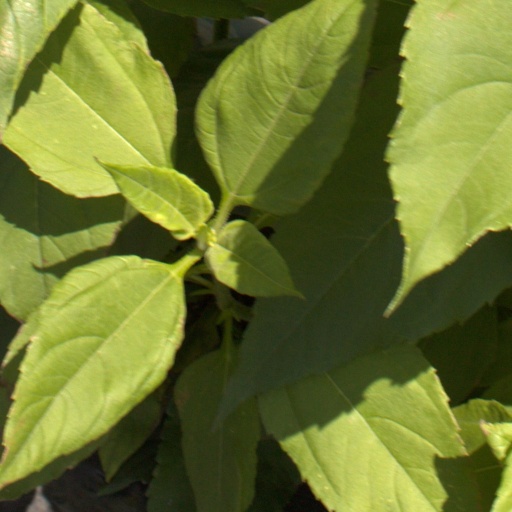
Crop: Jerusalem artichoke